Laramidia

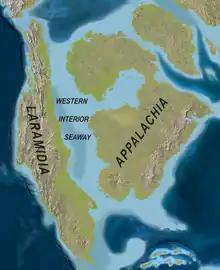
North America during the Campanian

Laramidia was an island continent that existed during the Late Cretaceous period (99.6–66 Ma), when the Western Interior Seaway split the continent of North America in two. In the Mesozoic era, Laramidia was an island land mass separated from Appalachia to the east by the Western Interior Seaway. It was home to many dinosaurs including ankylosaurs, ceratopsians, and tyrannosaurs. The seaway eventually shrank, split across the Dakotas, and retreated toward the Gulf of Mexico and the Hudson Bay. The masses joined, forming the continent of North America.